Caren Marks

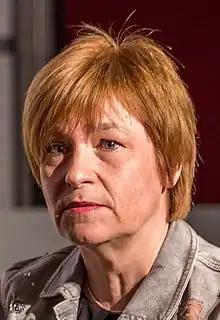
Caren Marks in 2019

Caren Marks (born 25 September 1963) is a German politician of the Social Democratic Party (SPD) who served as a member of the Bundestag from the state of Lower Saxony from 2002 until 2021. Since 2013, she has been serving as Parliamentary State Secretary at the Federal Ministry of Labour and Social Affairs in the government of Chancellor Angela Merkel.